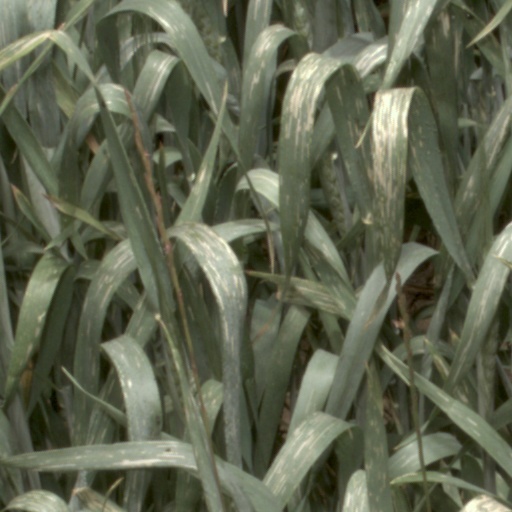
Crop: wheat